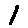
Label: 1